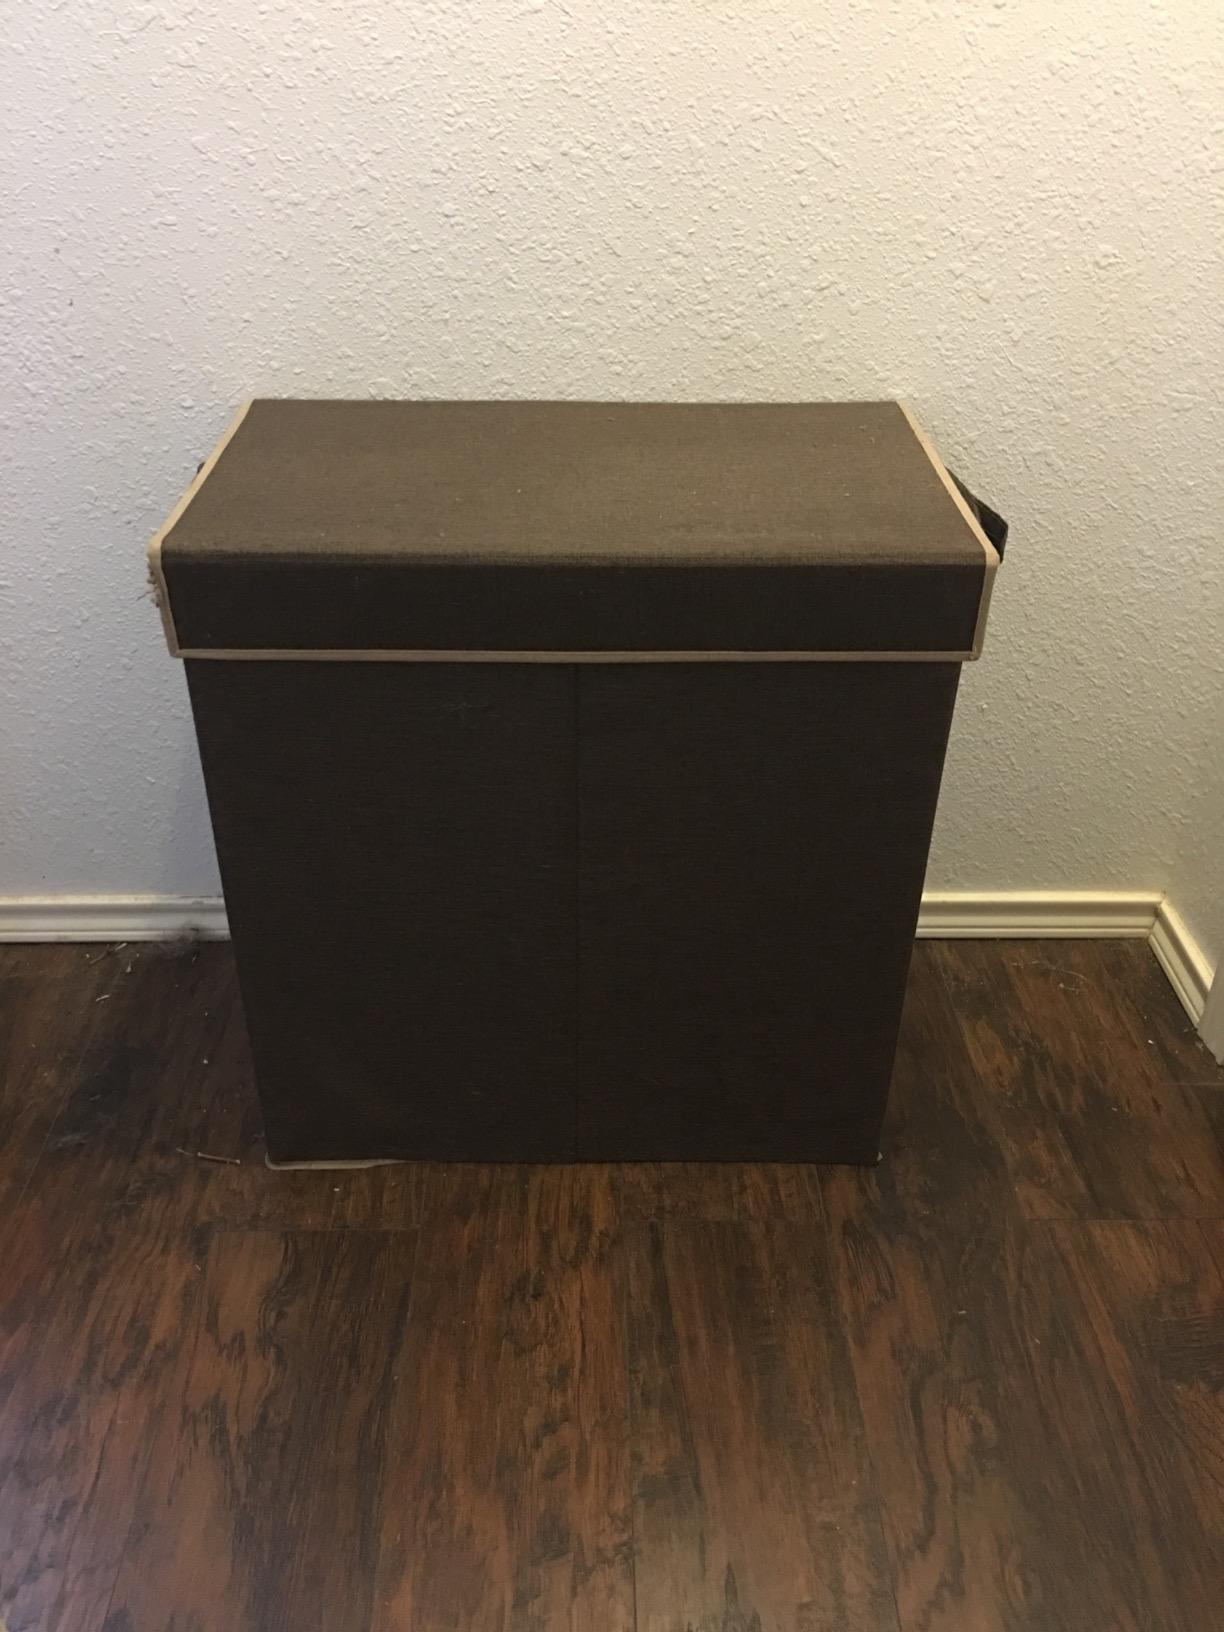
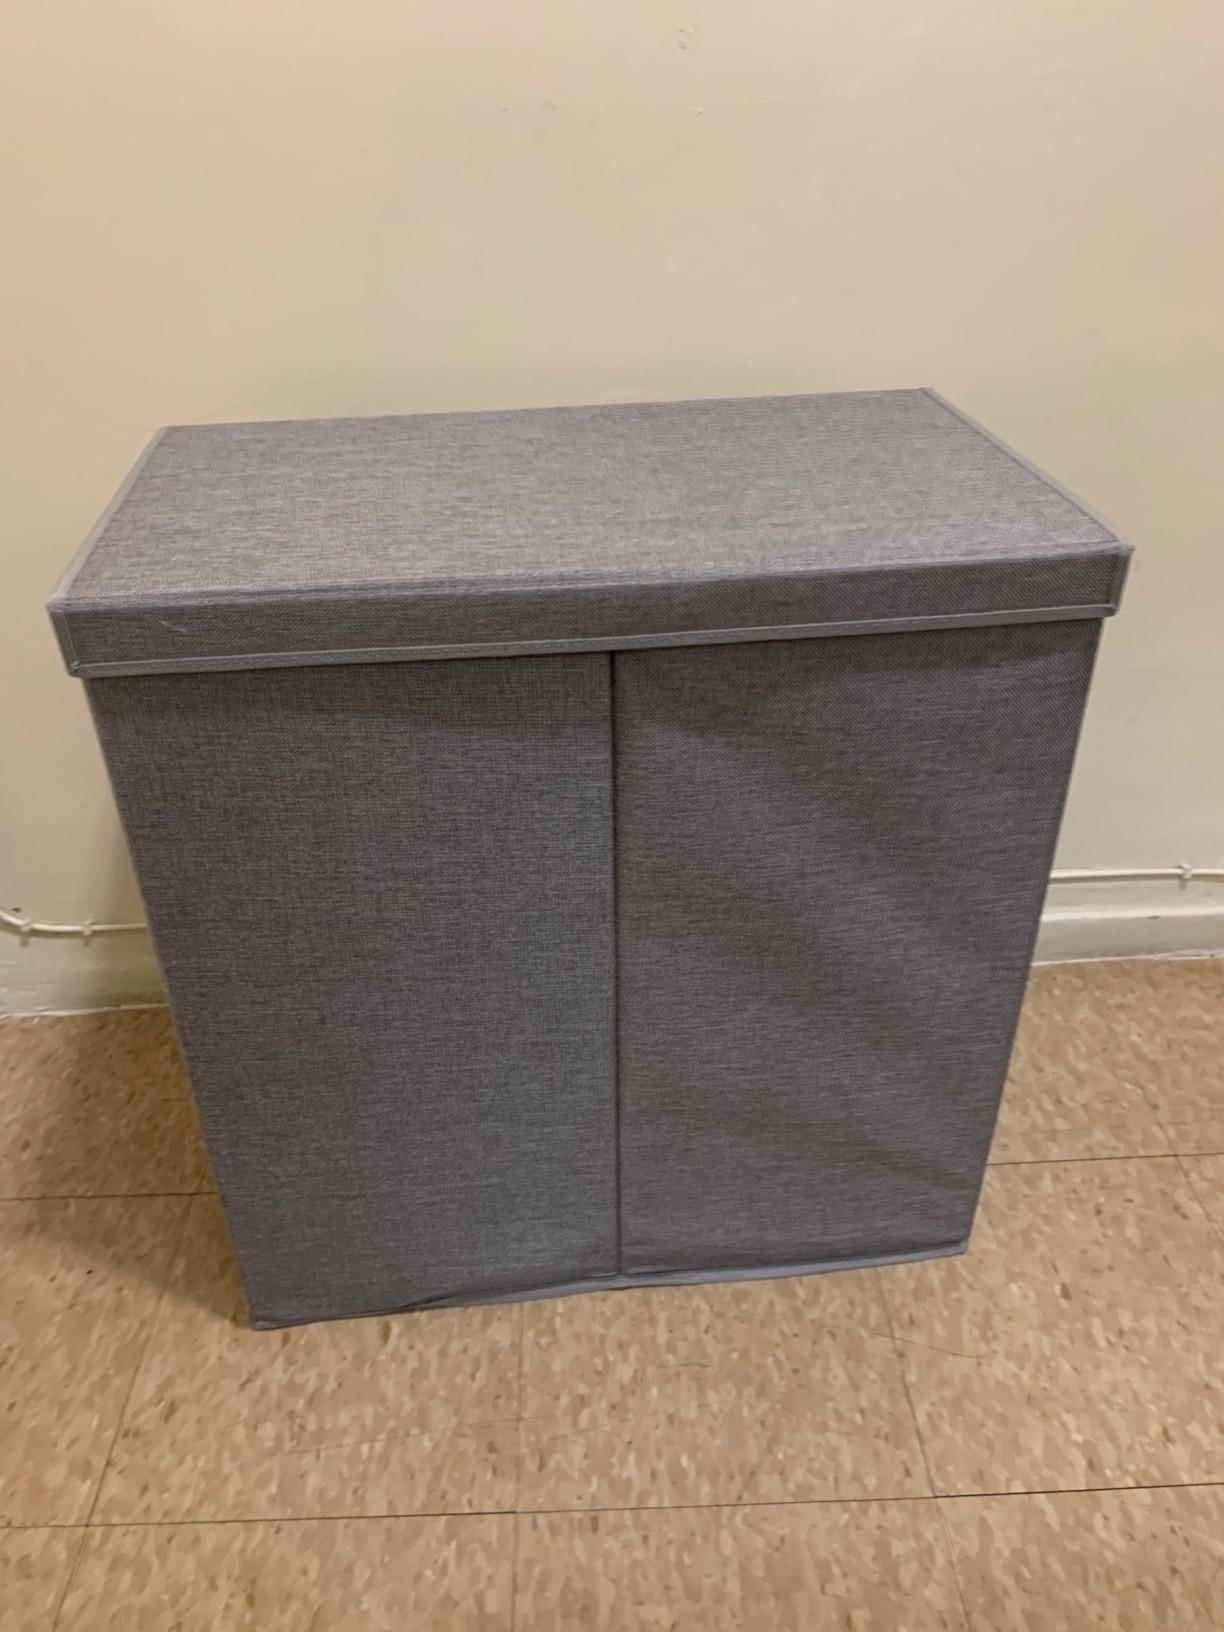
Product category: items_hamper
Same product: no